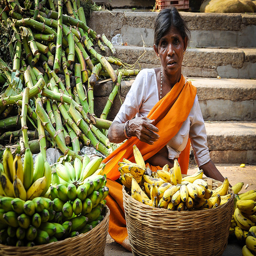
The woman sits in front of baskets filled with bananas.
A woman sitting in front of baskets with a lot of banana bunches.
a woman sits in front of some baskets full of fruit
a person siting on the ground with many baskets of bananas
A woman sits behind two large baskets of bananas.